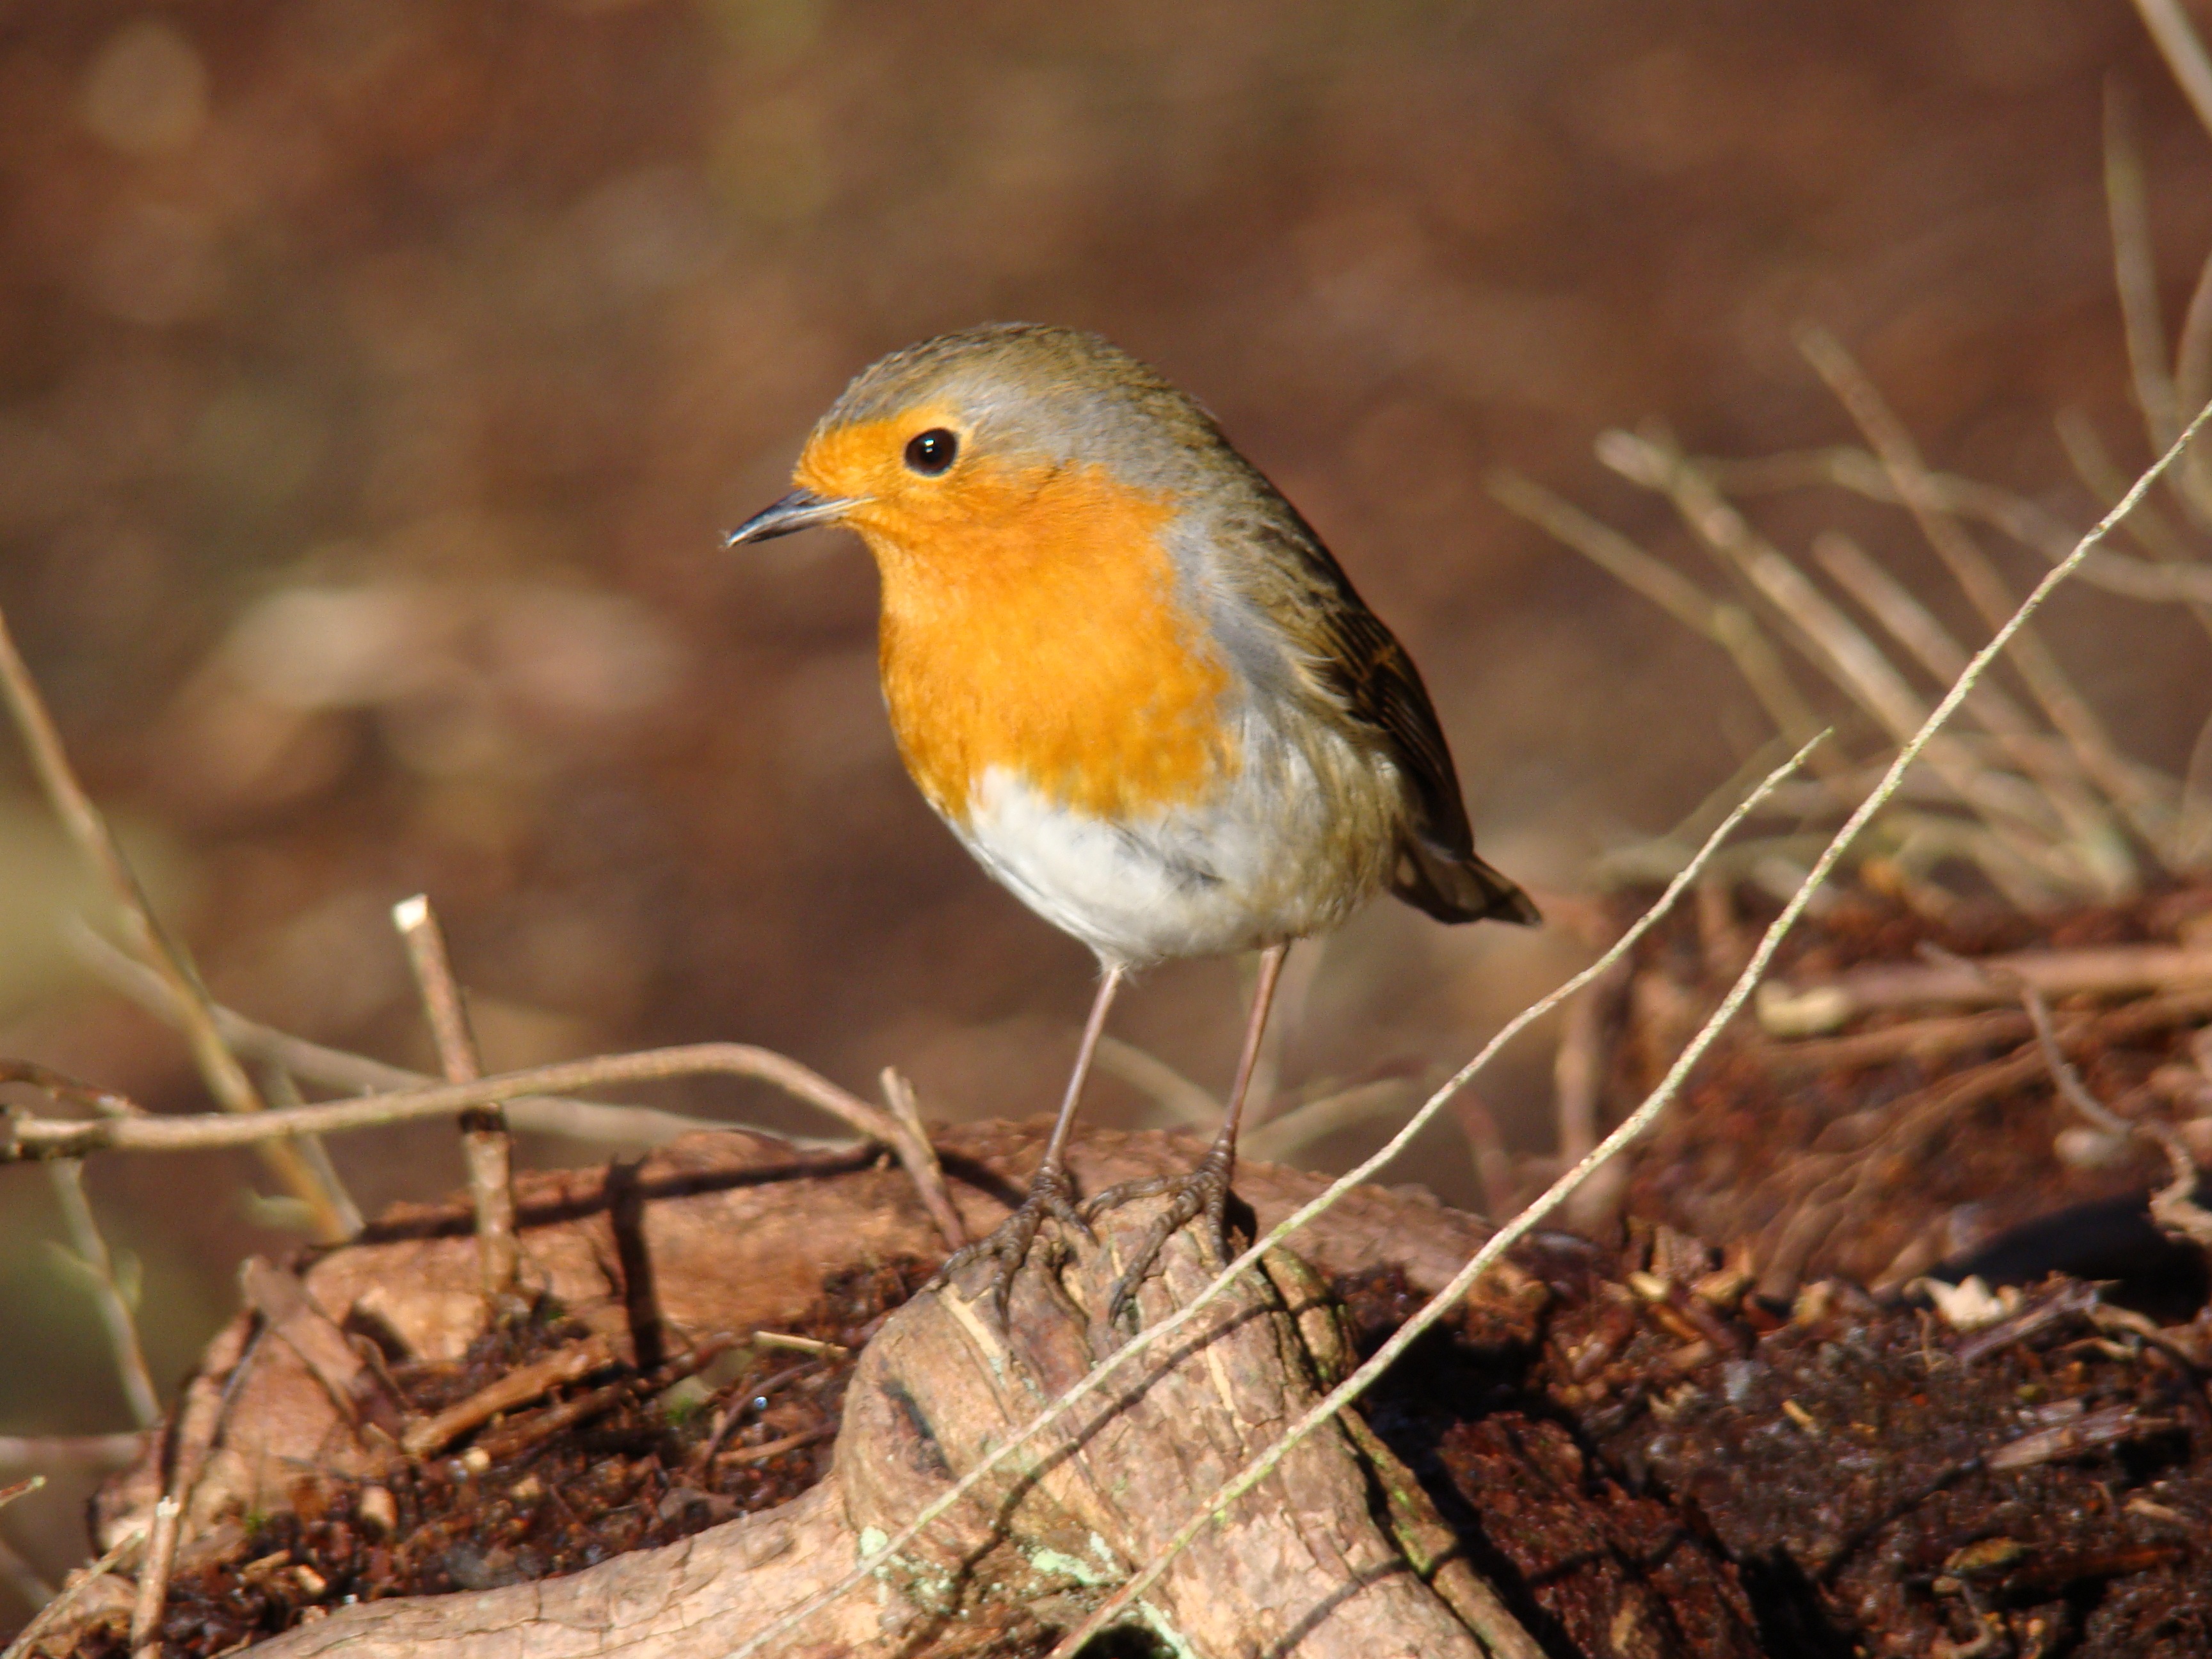
nature, branch, winter, bird, animal, wildlife, wild, red, beak, garden, robin, feather, fauna, outdoors, uk, england, outside, great, vertebrate, british, english, britain, finch, breast, brambling, old world flycatcher, perching bird, emberizidae, european robin